SORL1

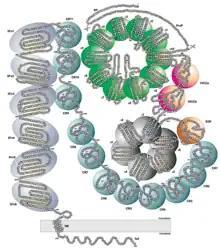
Schematic diagram of the multiple domains of SORLA, the protein product of the SORL1 gene. The relative orientations of the domains are drawn to match the ectodomain model of Jensen et al., PNAS (2023), which is also shown on the next figure. From Holstege et al., medRxiv (2023).

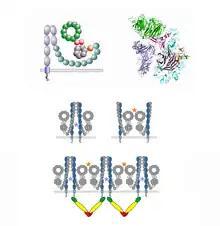
Schematic and structure model of the ectodomain of SORLA/SORL1, plus its two dimer interfaces in the middle panel, followed by the way the two interfaces can combine to form a polymeric network and how that network can underlie and stabilize the network of retromer arches on the other side of the tubular membrane. From Jensen et al., PNAS (2023). Atomic coordinates of the ectodomain model are available at https://modelarchive.org/doi/10.5452/ma-zgbg4

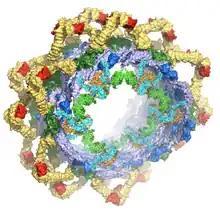
A model of the endosome tubule showing the characteristic retromer arch polymer wrapping around the outer (cytoplasmic) side and the ectodomain of SORL1 forming a supporting polymeric network inside. The interior SORL1 network is anchored to retromer by a transmembrane helix and a short C-terminal domain that binds to VPS26 (dark green) on the outside.

Sortilin-related receptor, L(DLR class) A repeats containing is a protein that in humans is encoded by the SORL1 gene.